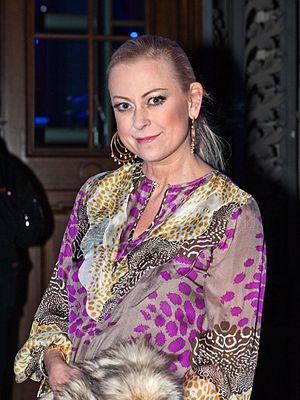
Jenny Elvers
Jenny Elvers-Elbertzhagen (2012)
Jenny Elvers, gift Elvers-Elbertzhagen, er en tysk skuespillerinde og programleder.